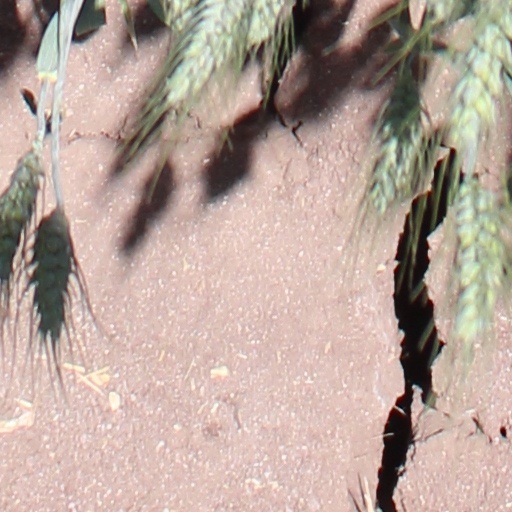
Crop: wheat